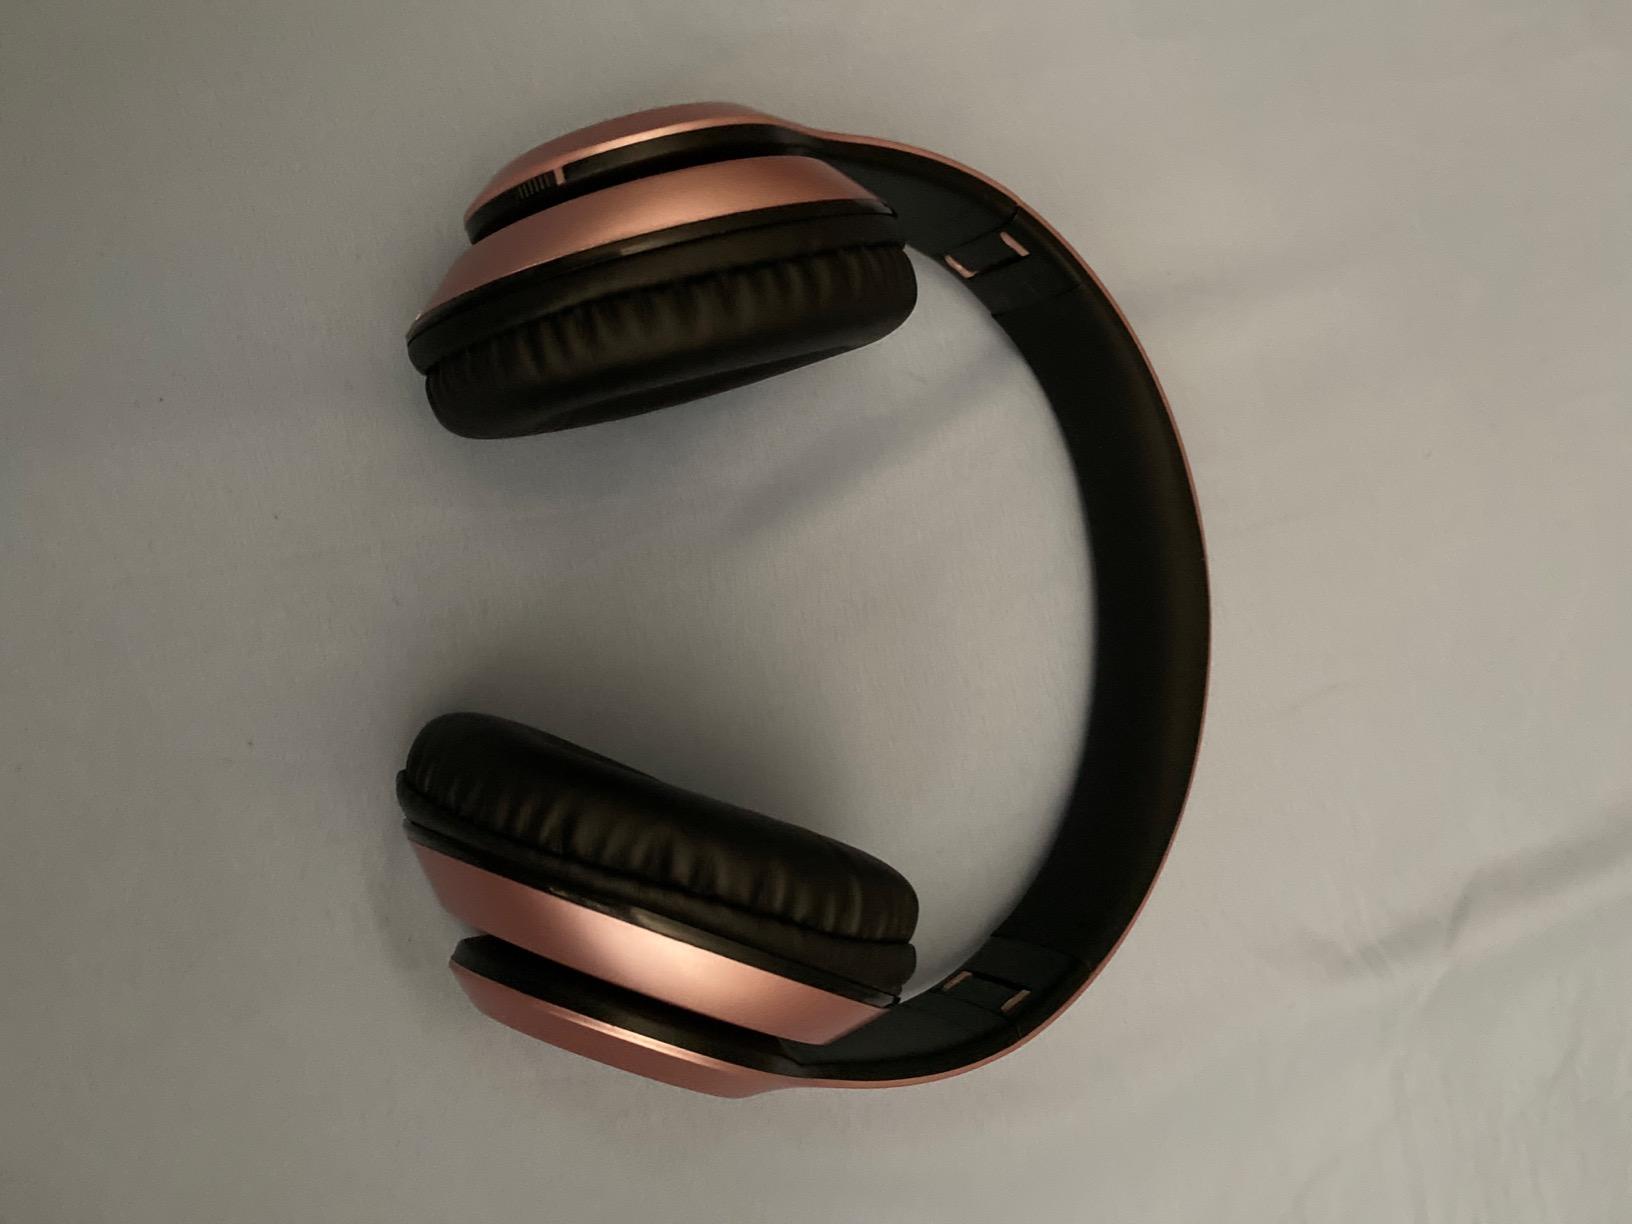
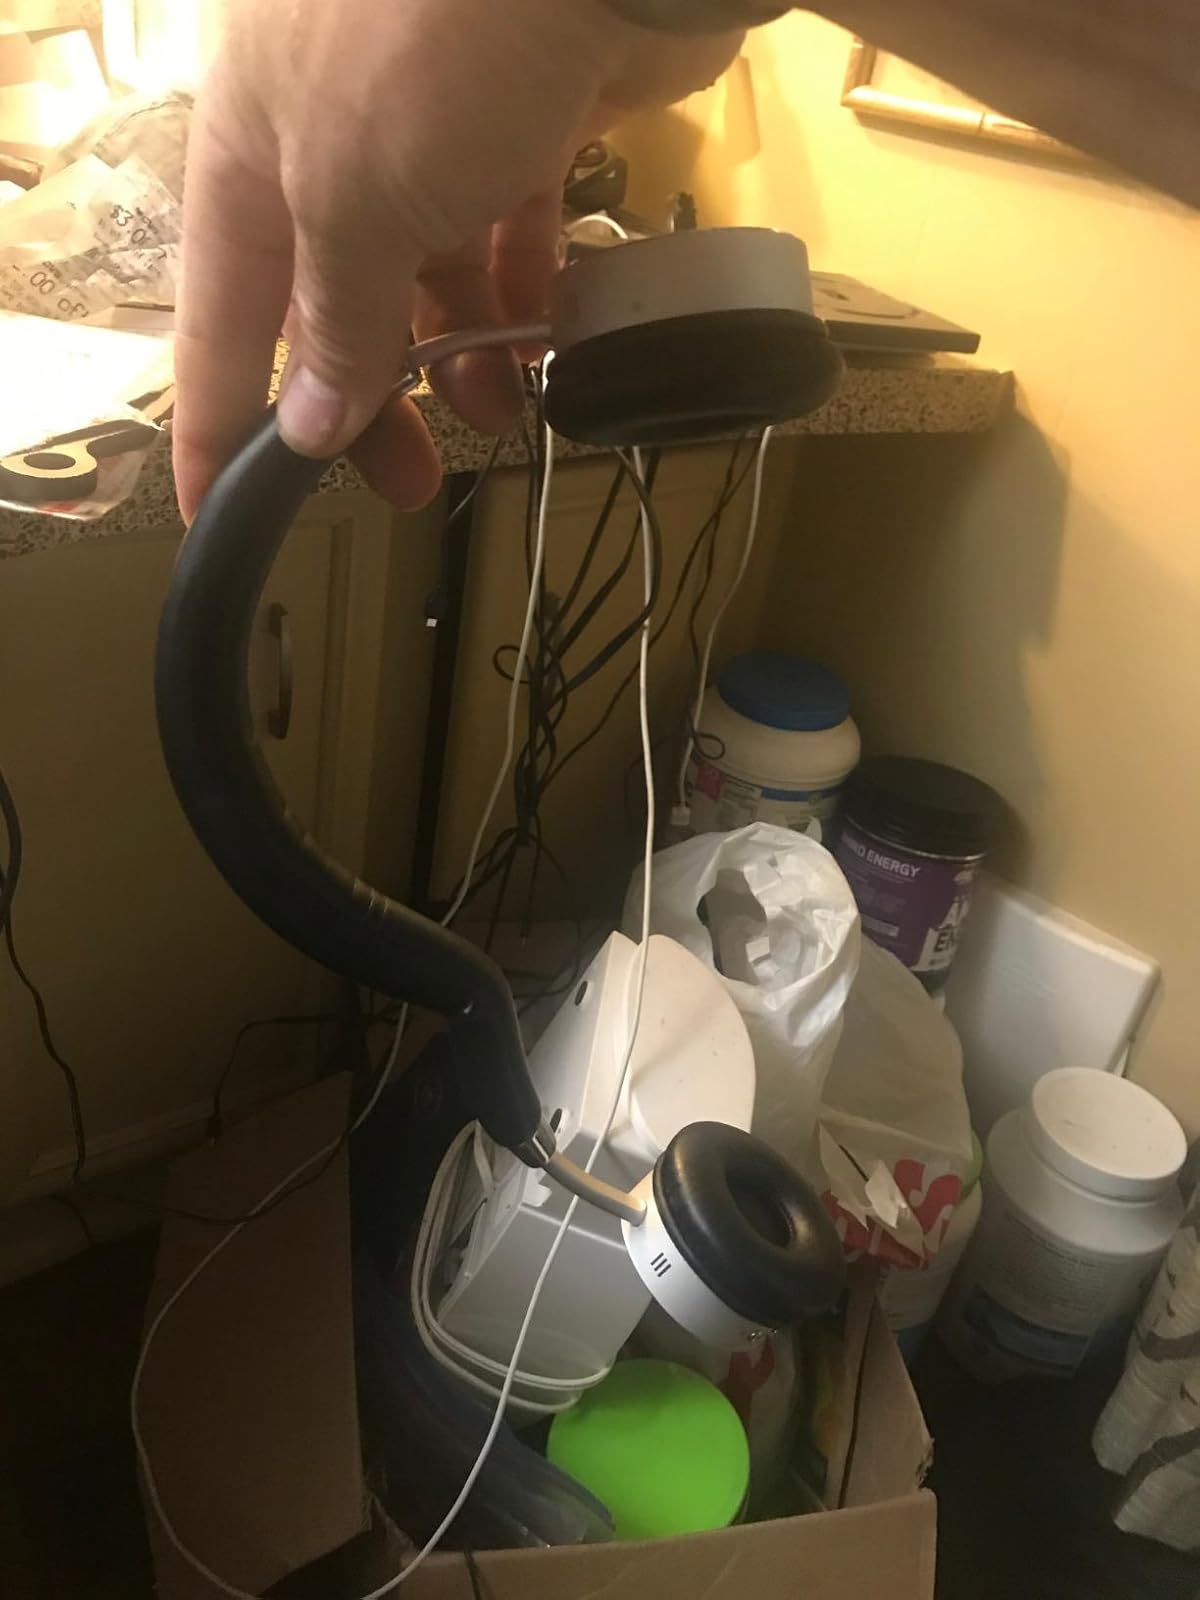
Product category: headphones
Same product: no